Allied war crimes during World War II

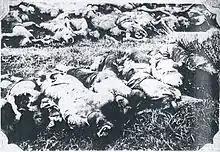
Some victims of the Tongzhou massacre.

One of the Soviet Union's earliest war crimes were those against Polish prisoners of war in the aftermath of the Soviet invasion of Poland in the 1939; it is estimated that during that conflict, approximately 2,500 Polish soldiers were murdered in various executions and reprisals for offering resistance by Soviets and Ukrainian nationalists. The most infamous of these was the Katyn massacre, a series of mass executions of nearly 22,000 Polish military officers and intelligentsia carried out by the Soviet Union, specifically the NKVD in April and May 1940. Though the killings took place at several places, the massacre is named after the Katyn Forest, where some of the mass graves were first discovered.